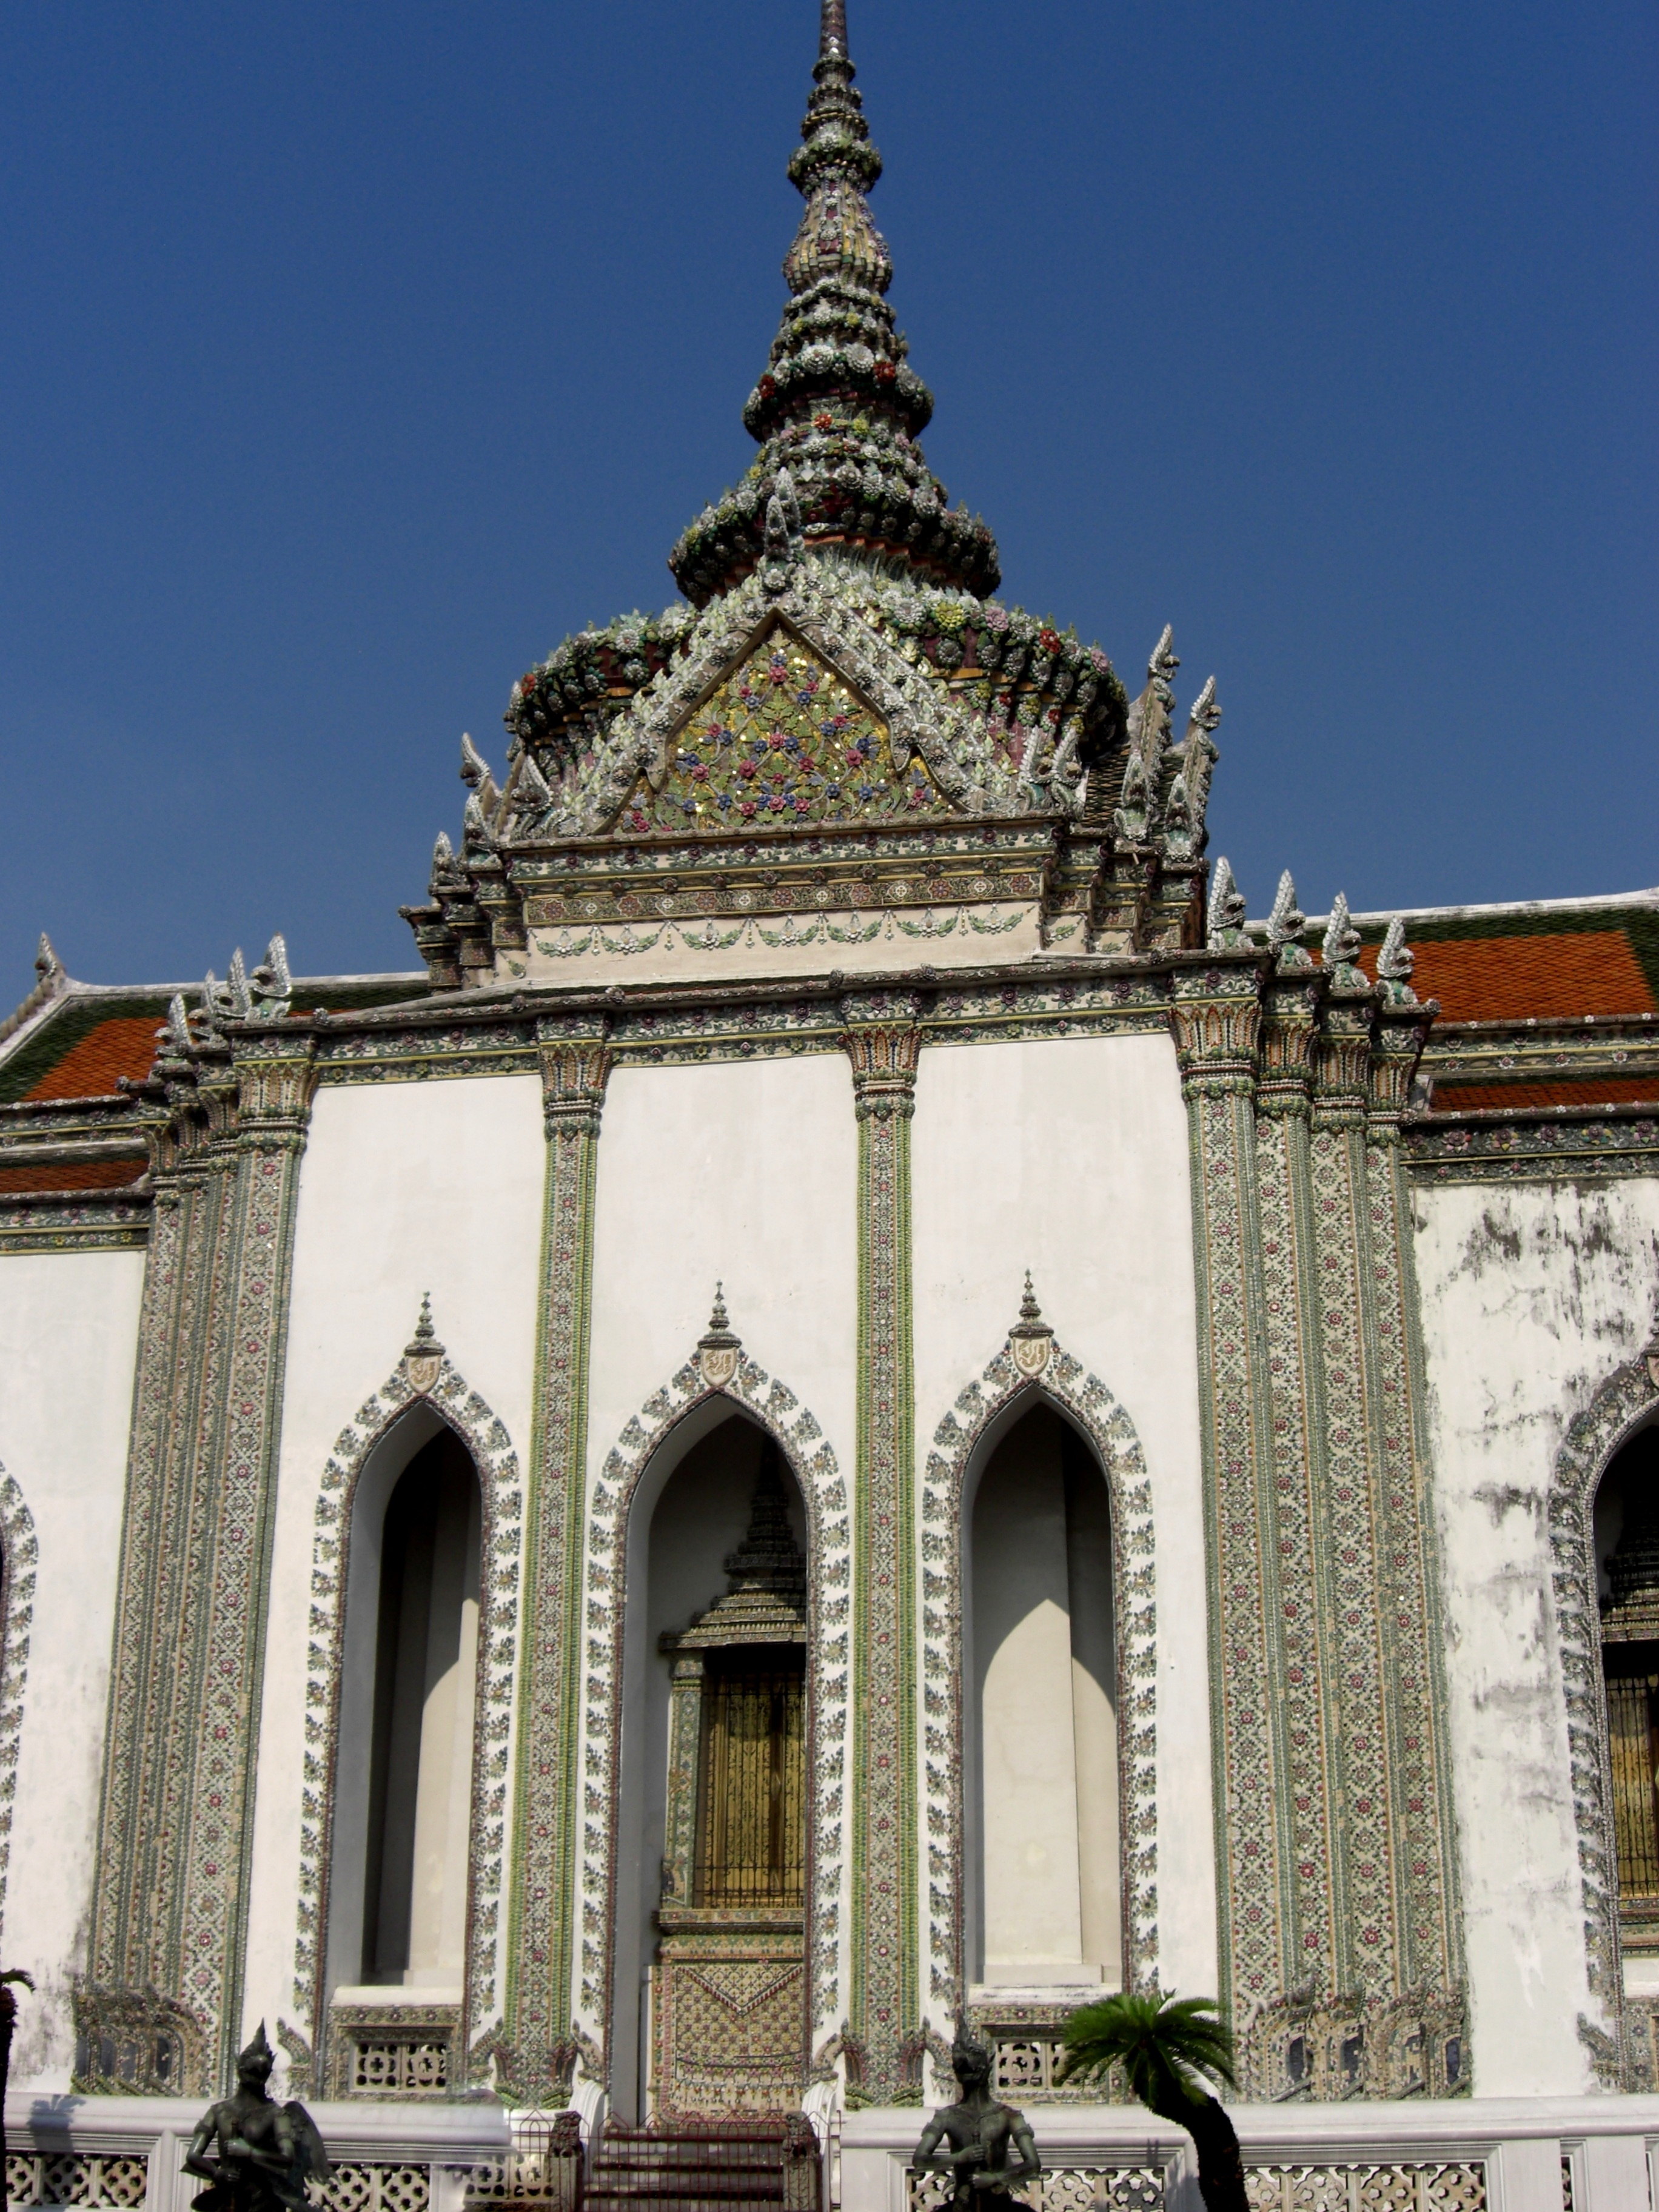
architecture, building, palace, monument, decoration, asia, landmark, facade, place of worship, temple, synagogue, bangkok, stupa, cupola, historic site, ancient history, palais royal